Heritage House Museum

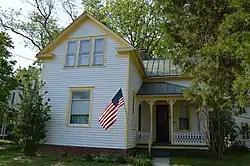
Main house

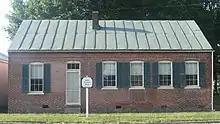
The Joseph Schlosser Home

The Heritage House Museum is a museum complex in Okawville, Illinois. The museum comprises three of the village's historic homes: the Frank Schlosser Complex, the Dr. Robert C. Poos Home, and the Joseph Schlosser Home. The three homes are open for public tours led by the Okawville Chamber of Commerce.